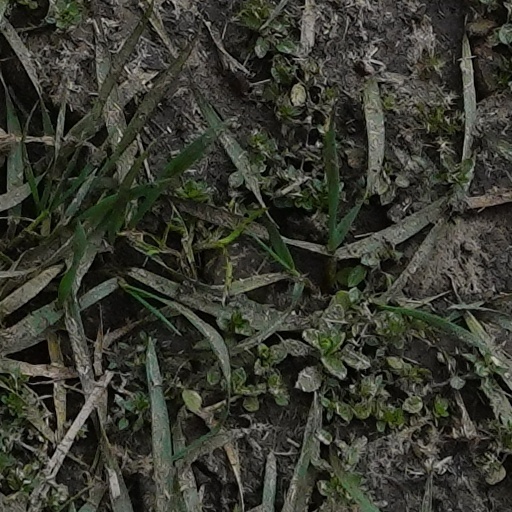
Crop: wheat